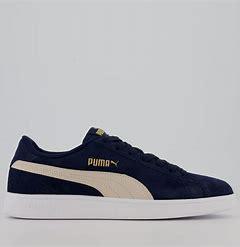
Brand: Puma
Model: Smash V2